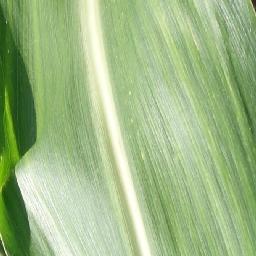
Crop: corn
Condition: (maize)_healthy